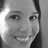
Emotion: happy